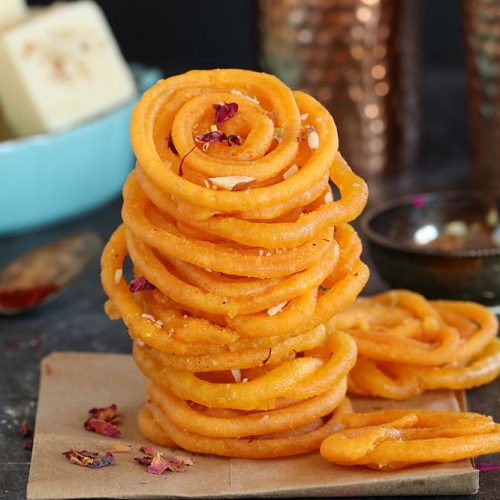
Dish: jalebi